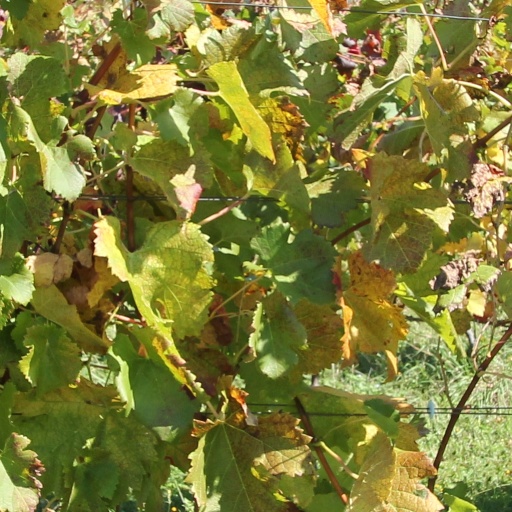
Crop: grape